VfB Stuttgart

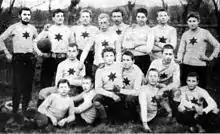
FV Stuttgart in 1894

"Stuttgarter Fußballverein" was founded at the Zum Becher hotel in Stuttgart on 9 September 1893. "FV" were initially a rugby club, playing games at Stöckach-Eisbahn before moving to Cannstatter Wasen in 1894. The rugby club established a football section in 1908. The team drew players primarily from local schools, under the direction of teacher Carl Kaufmann, and quickly achieved its first success; in 1909, they were runners-up to "FSV 1897 Hannover" in the national rugby final, losing 6–3. Rugby was soon replaced by association football within the club, as spectators found the game too complicated to follow.